Santa Fe Freight Building

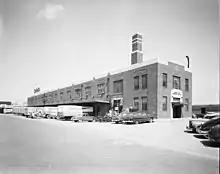
Santa Fe Freight Building, circa 1950

Erected in 1938 to replace an existing freight depot, the Santa Fe Freight Building was constructed during the stylistic phase of Art Deco known as PWA Moderne (PWA standing for the Public Works Administration), which combined elements of former architectural styles and was popular for both government and commercial projects. Due to a sudden boost of prosperity in 1920s, the city of Fort Worth emerged as a major center of Art Deco architecture, constructing dozens of new buildings in the 1920s and 1930s, many of which remain prominent features of the city's landscape. At the time of its construction, the Santa Fe Freight Building was noted for featuring extensive cold storage for perishable freight. The use of reinforced concrete, a key feature of Art Deco construction that allowed for larger buildings, was also noteworthy to contemporary commenters. Exterior features of the building are largely utilitarian (a hallmark of PWA buildings) but it does boast decorative elements such as a parapet and a neon sign.